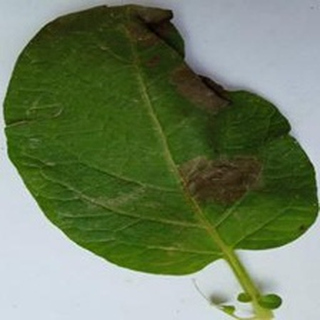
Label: potato_late_blight